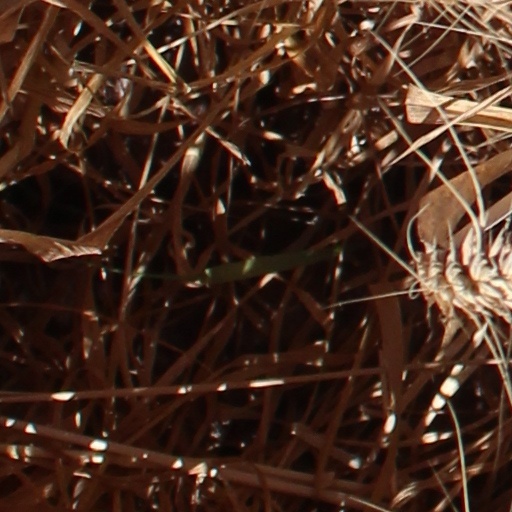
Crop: wheat